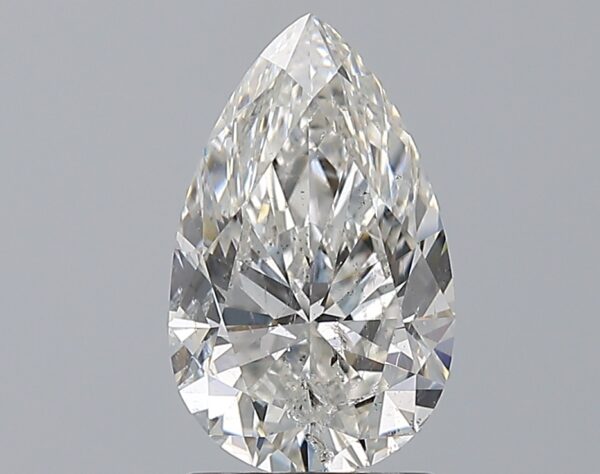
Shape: pear
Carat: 2
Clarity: SI2
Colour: G
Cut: VG
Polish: EX
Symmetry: VG
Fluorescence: N
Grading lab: GIA
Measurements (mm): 10.93 x 6.74 x 4.3